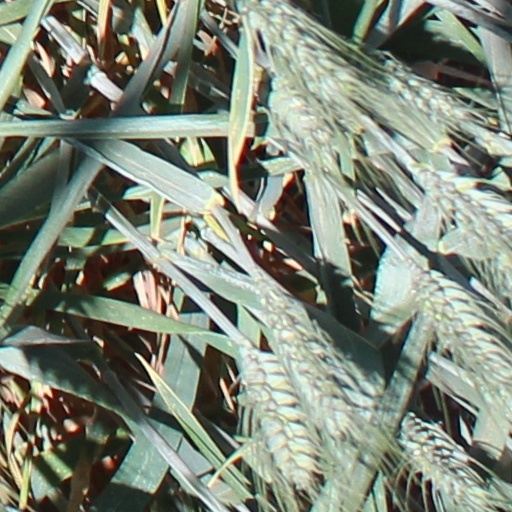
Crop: wheat